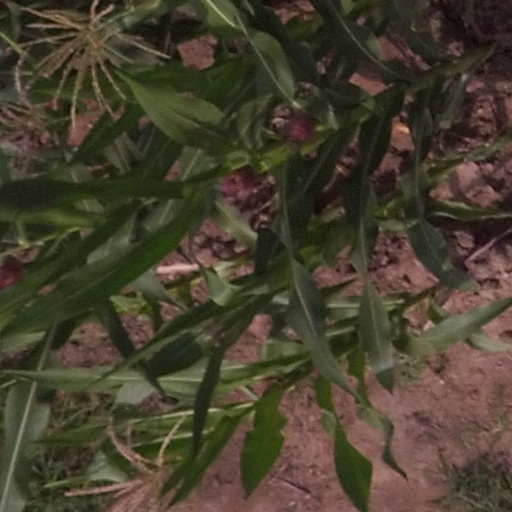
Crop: maize; corn